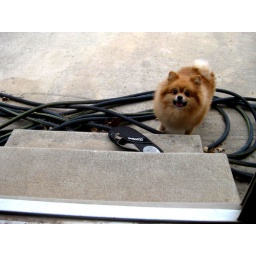
Milly's tennis ball got tangled in the water hose